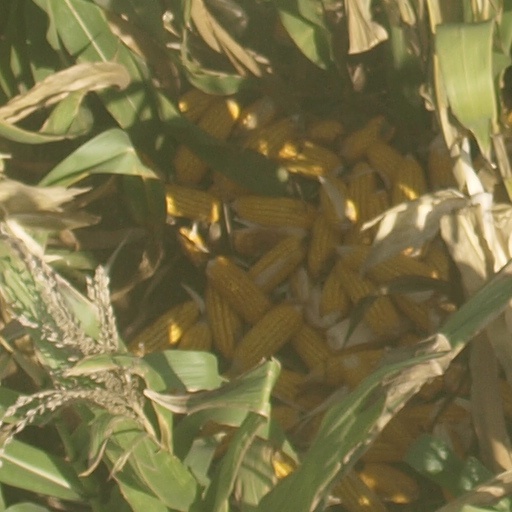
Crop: maize; corn